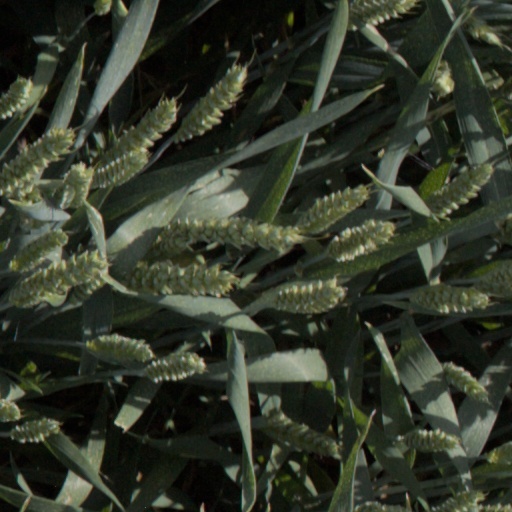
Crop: wheat